Ende (artist)

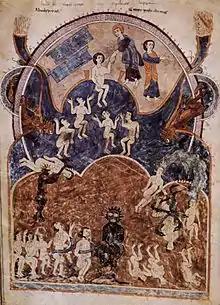
"The Last Judgment," painted by Ende, from the Gerona Beatus

Ende (or En) is the first known Spanish female manuscript illuminator to have her work documented through inscription: ENDE PINTRIX ET D(E)I AIUTRIX in the colophon of the "Gerona Beatus". Most information about her comes down to the inscription in her artwork as there was no other record. Her lifetime is not known but can be assumed based on the inscription era in the Gerona Beatus: AD 975. The appellation of “dei aiutrix” alludes to the fact that she was probably a nun however it has been found what her foundation was. There are a number of hands discernible in the manuscripts. The chief scribe was a priest called Senior. Historians have also attributed elements of the manuscripts to Emetrius, whose style is attributable in comparison to an earlier signed work. However, based on painting style attributes, some theorists conclude that nearly all of the manuscript illustrations were completed by Ende.